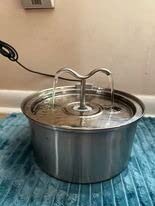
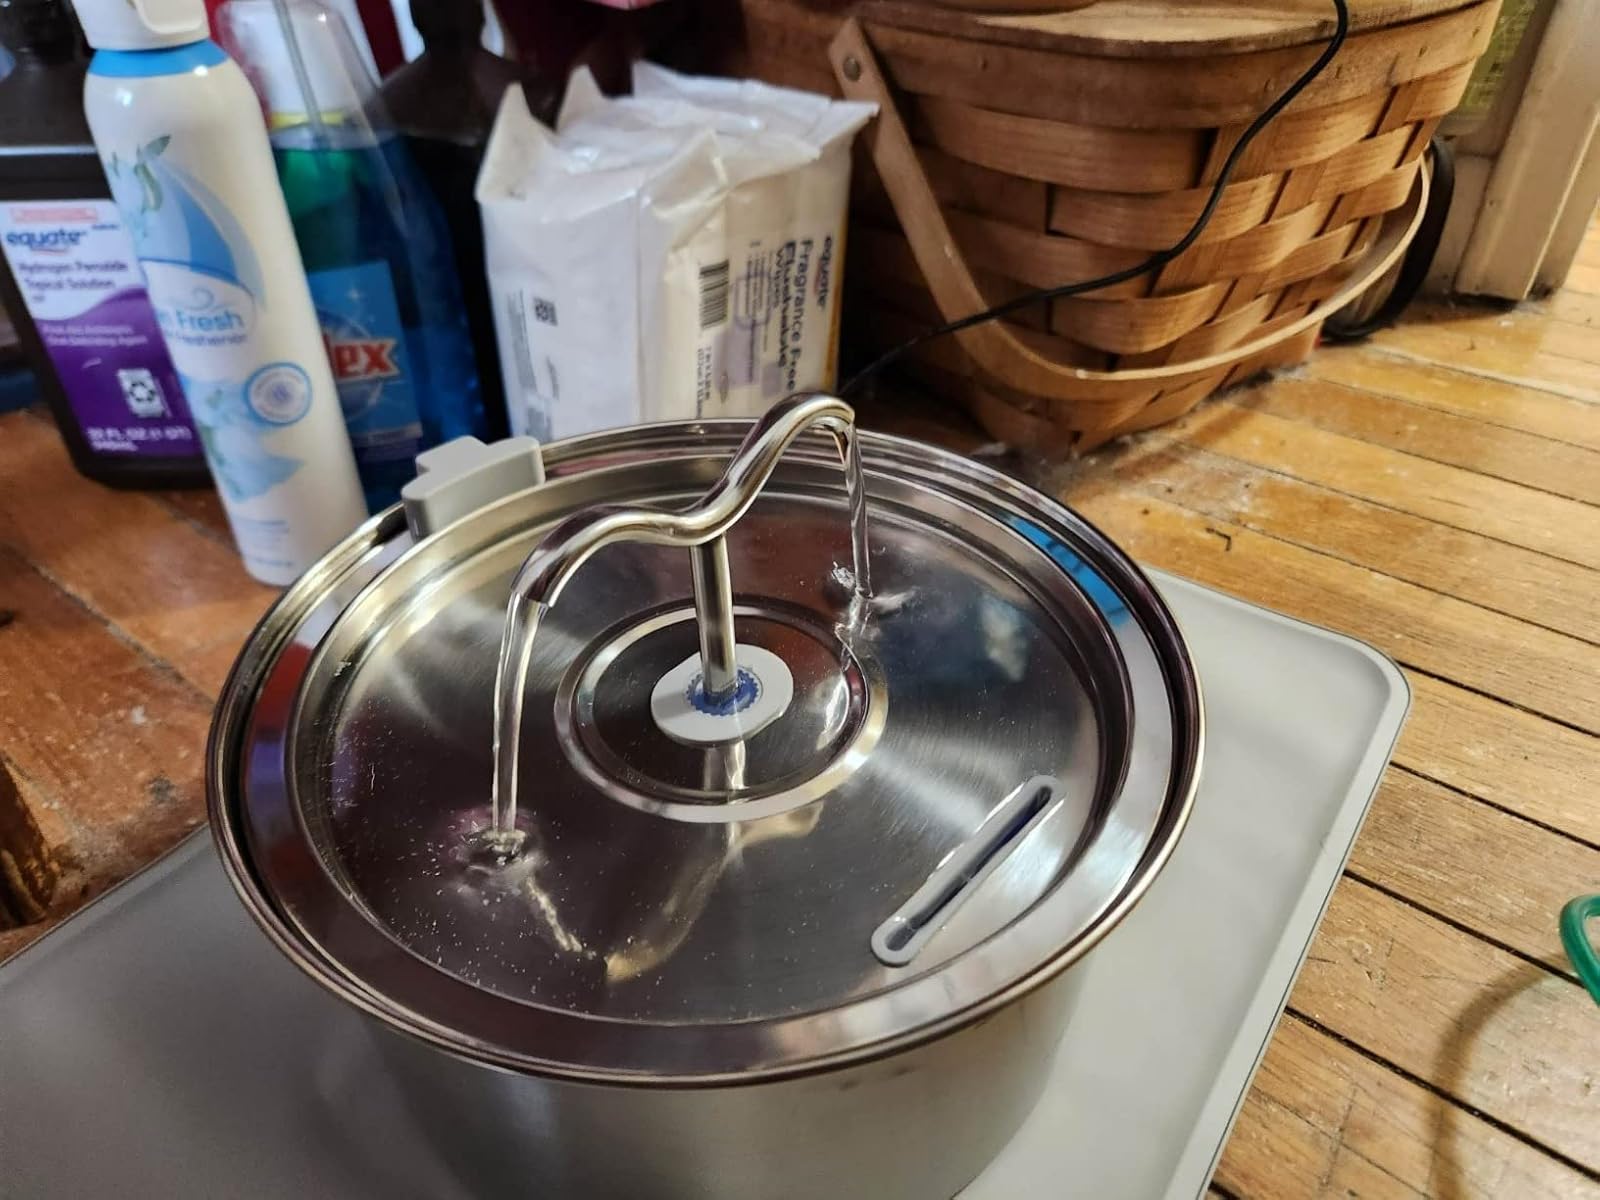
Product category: items_bowl
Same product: yes